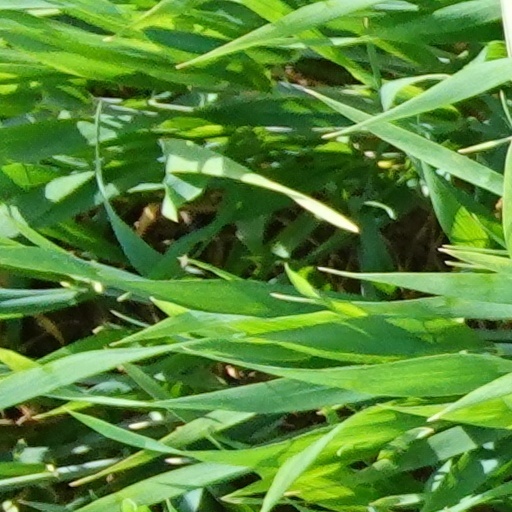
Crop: wheat